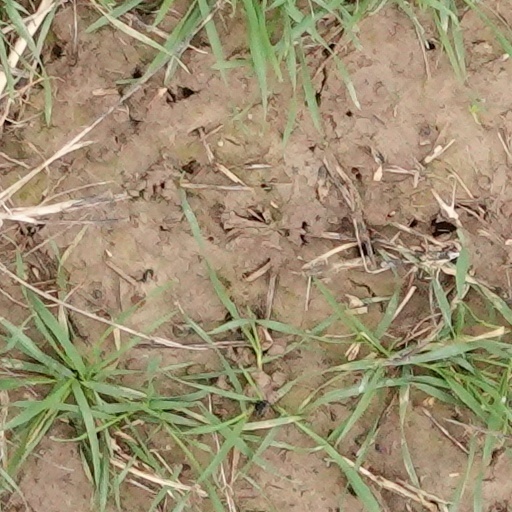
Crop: wheat